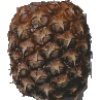
Label: Pineapple 1